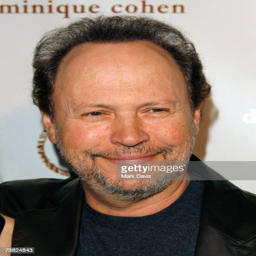
actor arrives at the opening of the store on person